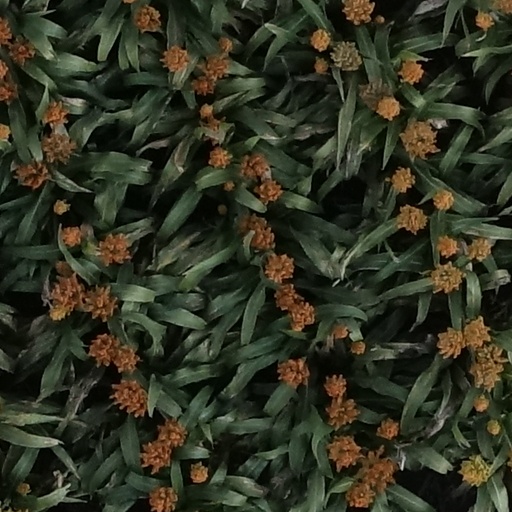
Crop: sorghum